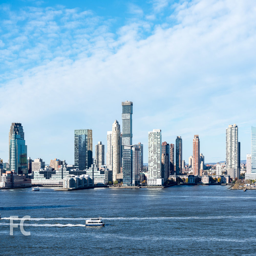
view west from the rooftop terrace towards the skyline .